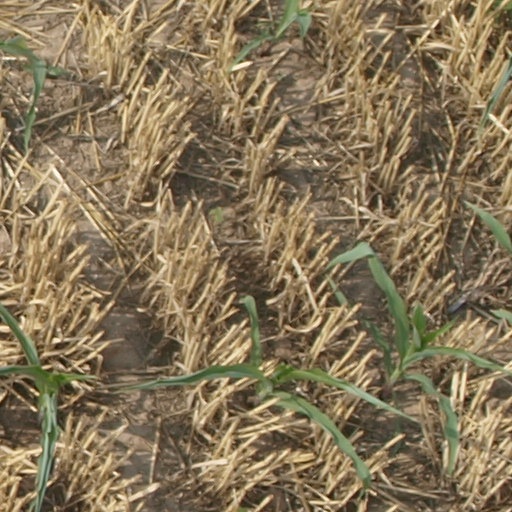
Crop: maize; corn